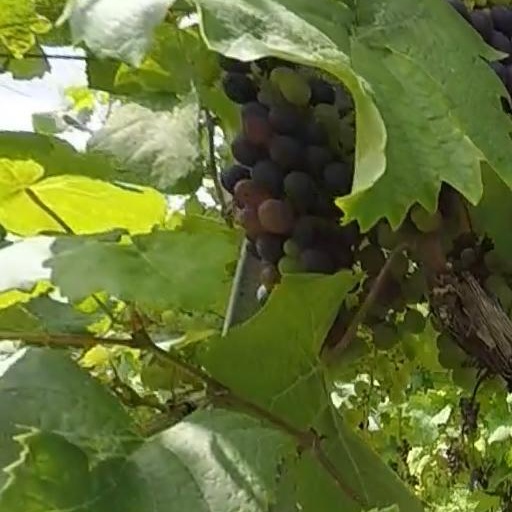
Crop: grape